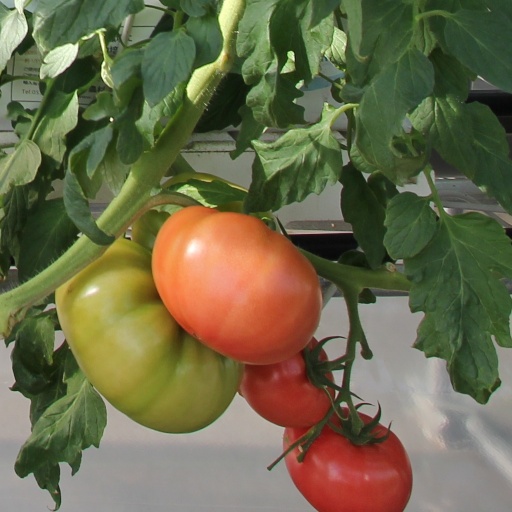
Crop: tomato